Ed Orgeron

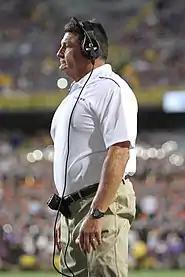
Orgeron as LSU head coach

Orgeron returned to USC's assistant coaching staff on January 12, 2010, after Kiffin resigned from the University of Tennessee without notice to accept the USC head coach position vacated by Pete Carroll (who had returned to head coaching in the NFL). Orgeron was one of the highest paid assistant coaches in the Pac-12 Conference, with an annual salary of $650,000.